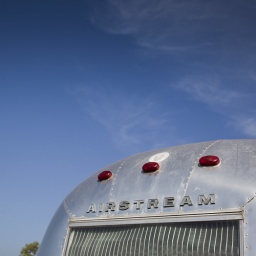
Alluminium under a blue sky